Carl Jung

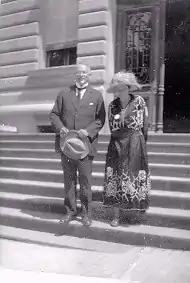
Beatrice Ensor and Jung in Montreux, Switzerland, 1923, for the Second International New Education Fellowship Conference

In 1913, at the age of 38, Jung experienced a horrible "confrontation with the unconscious". He saw visions and heard voices. He worried at times that he was "menaced by a psychosis" or was "doing a schizophrenia". He decided that it was a valuable experience and, in private, he induced hallucinations or, in his words, a process of "active imagination". He recorded everything he experienced in small journals, which Jung referred to in the singular as his "Black Book", considering it a "single integral whole", even though some of these original journals have a brown cover. The material Jung wrote was subjected to several edits, hand-written and typed, including another, "second layer" of text, his continual psychological interpretations during the process of editing. Around 1915, Jung commissioned a large red leather-bound book, and began to transcribe his notes and paint, working intermittently for sixteen years.